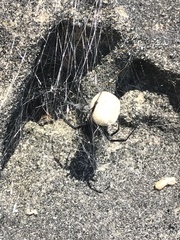
Species: Lactrodectus_hesperus